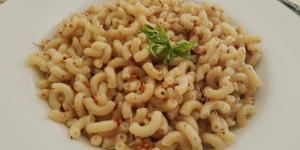
sopa de coditos con mantequilla